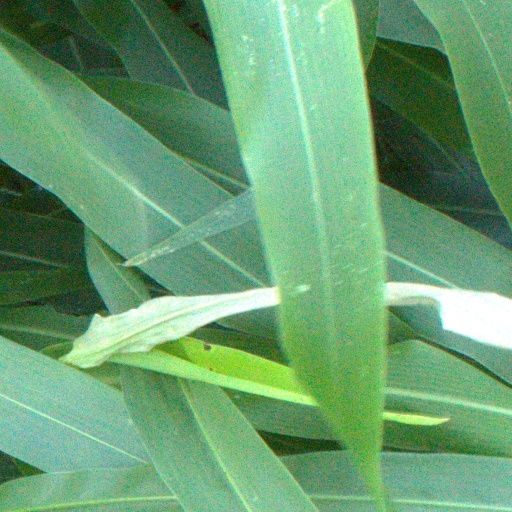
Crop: sorghum